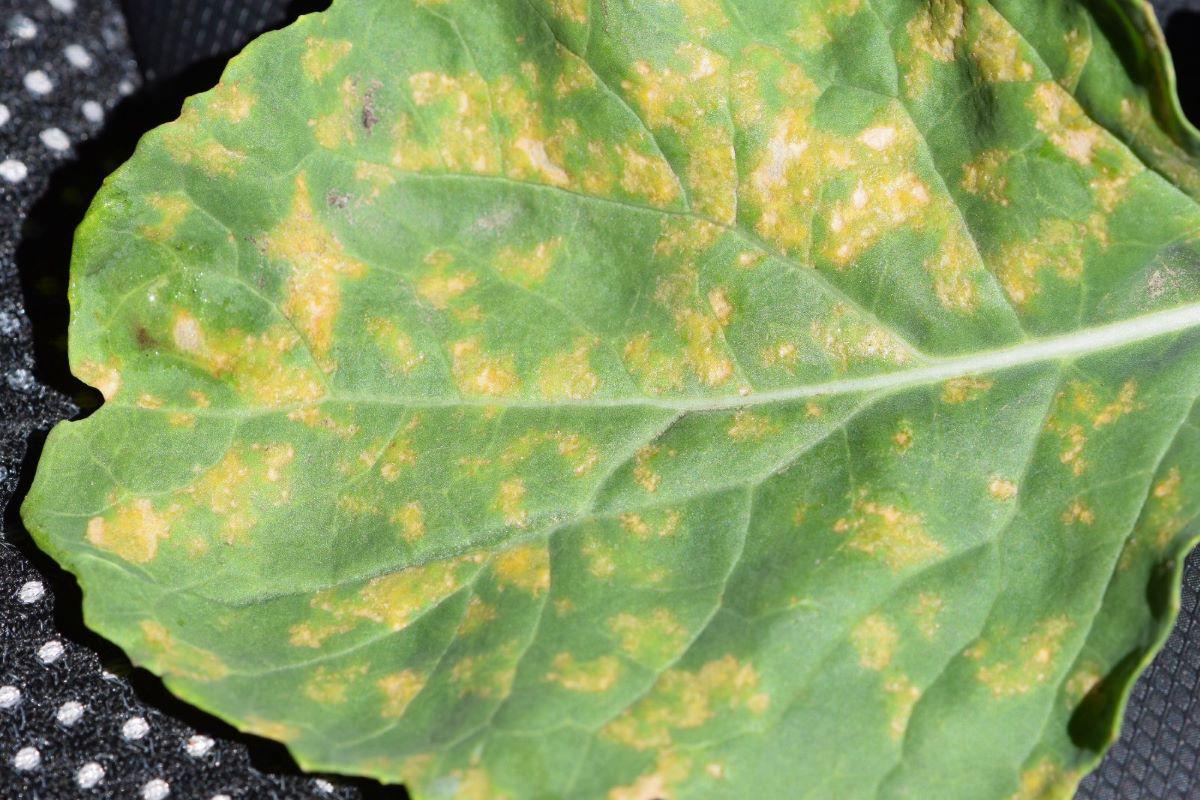
Plant: Zucchini
Disease: zucchini downy mildew